Newtimber

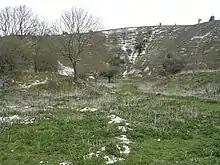
Saddlescombe pit

Views from Newtimber Hills western slopes extend all along the ocean wave of the chalk scarp to Hampshire, and across the dim blue forest to Blackdown on the Surrey border. One can find tiny frog orchids and a funny late-flowering form of burnt-tip orchids in its turf. There's a ribbon of tormentil where the chalky slopes break to meet the acidic plateau top. There are anthills, cattle terracettes and some years dark green fritillary, the rare silver-spotted skipper butterfly and a big populations of glowworm.